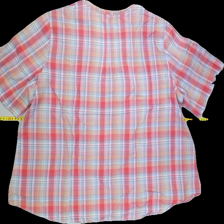
View: back
Type: Shirt
Category: Ladies
Brand: Not Applicable
Colors: Multicolor, Yellow, Orange, Red, Pink, Blue, Green, White
Material: 100%cotton
Pattern: Checkered print
Cut: Regular, V-collar
Season: All
Trend: No trend
Stains: No
Price range: <50
Recommended usage: Export